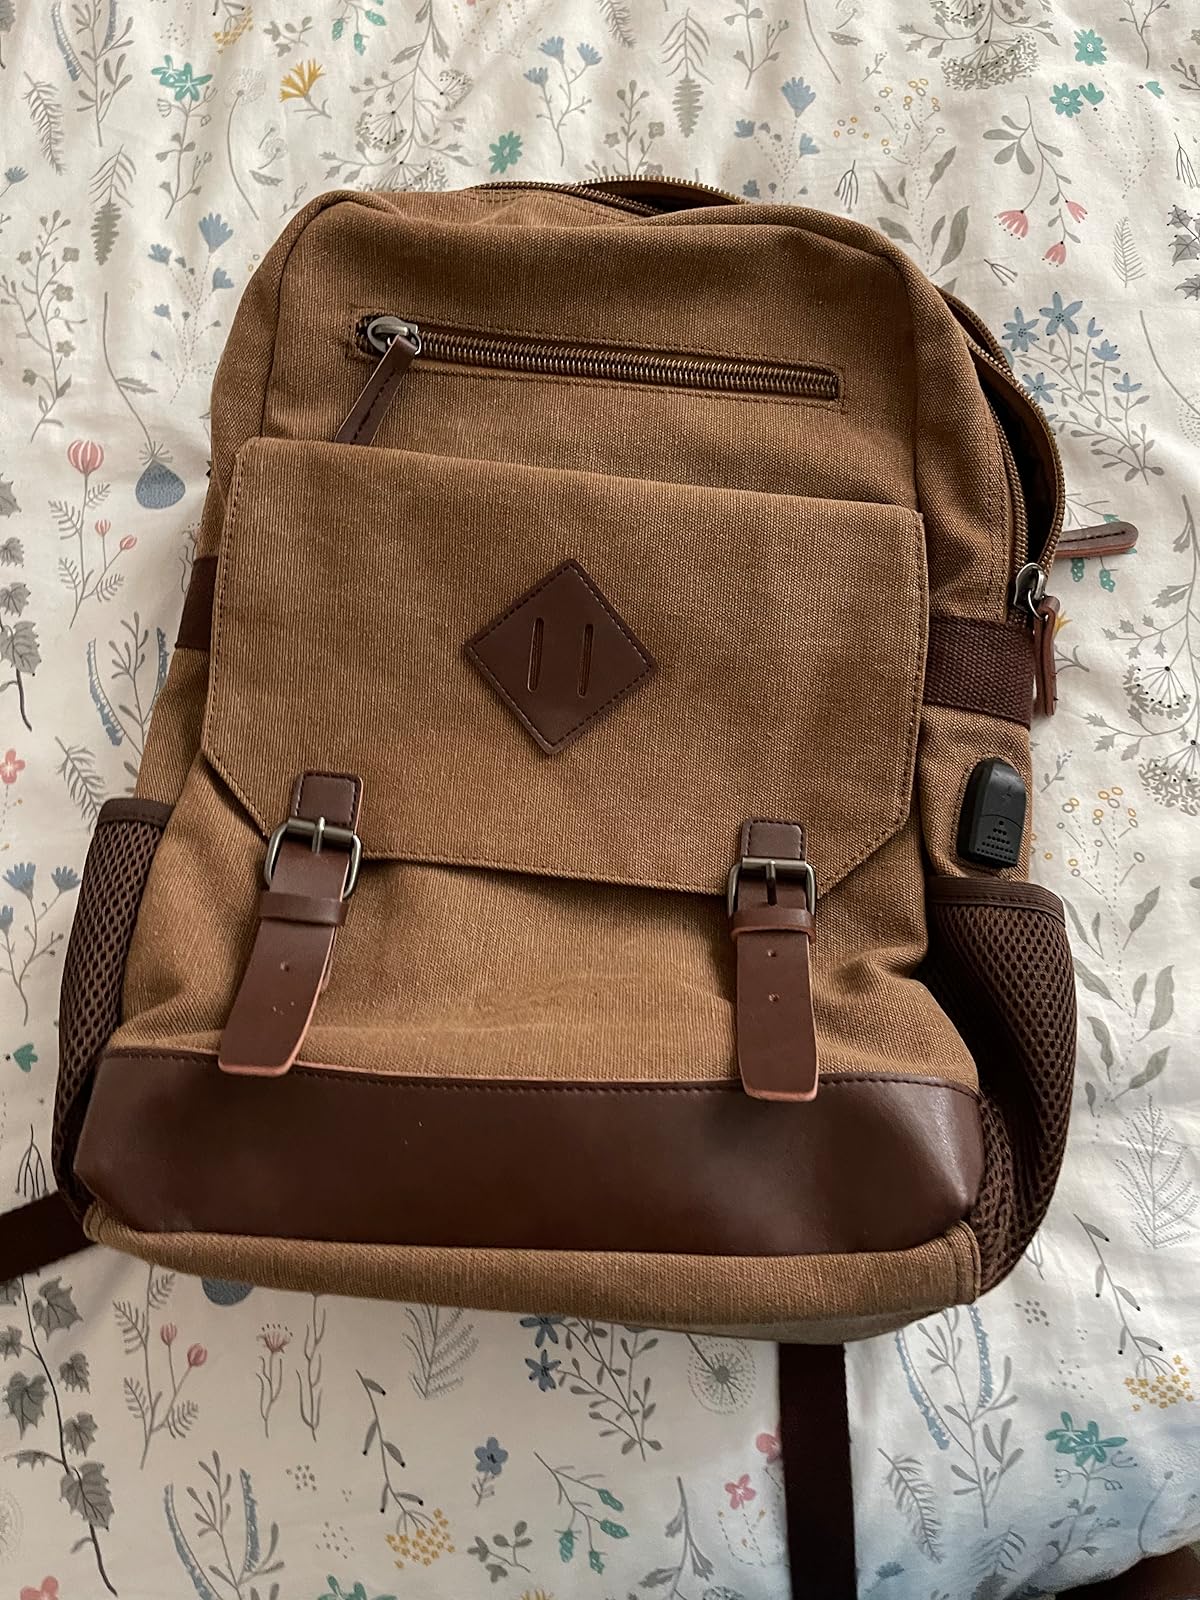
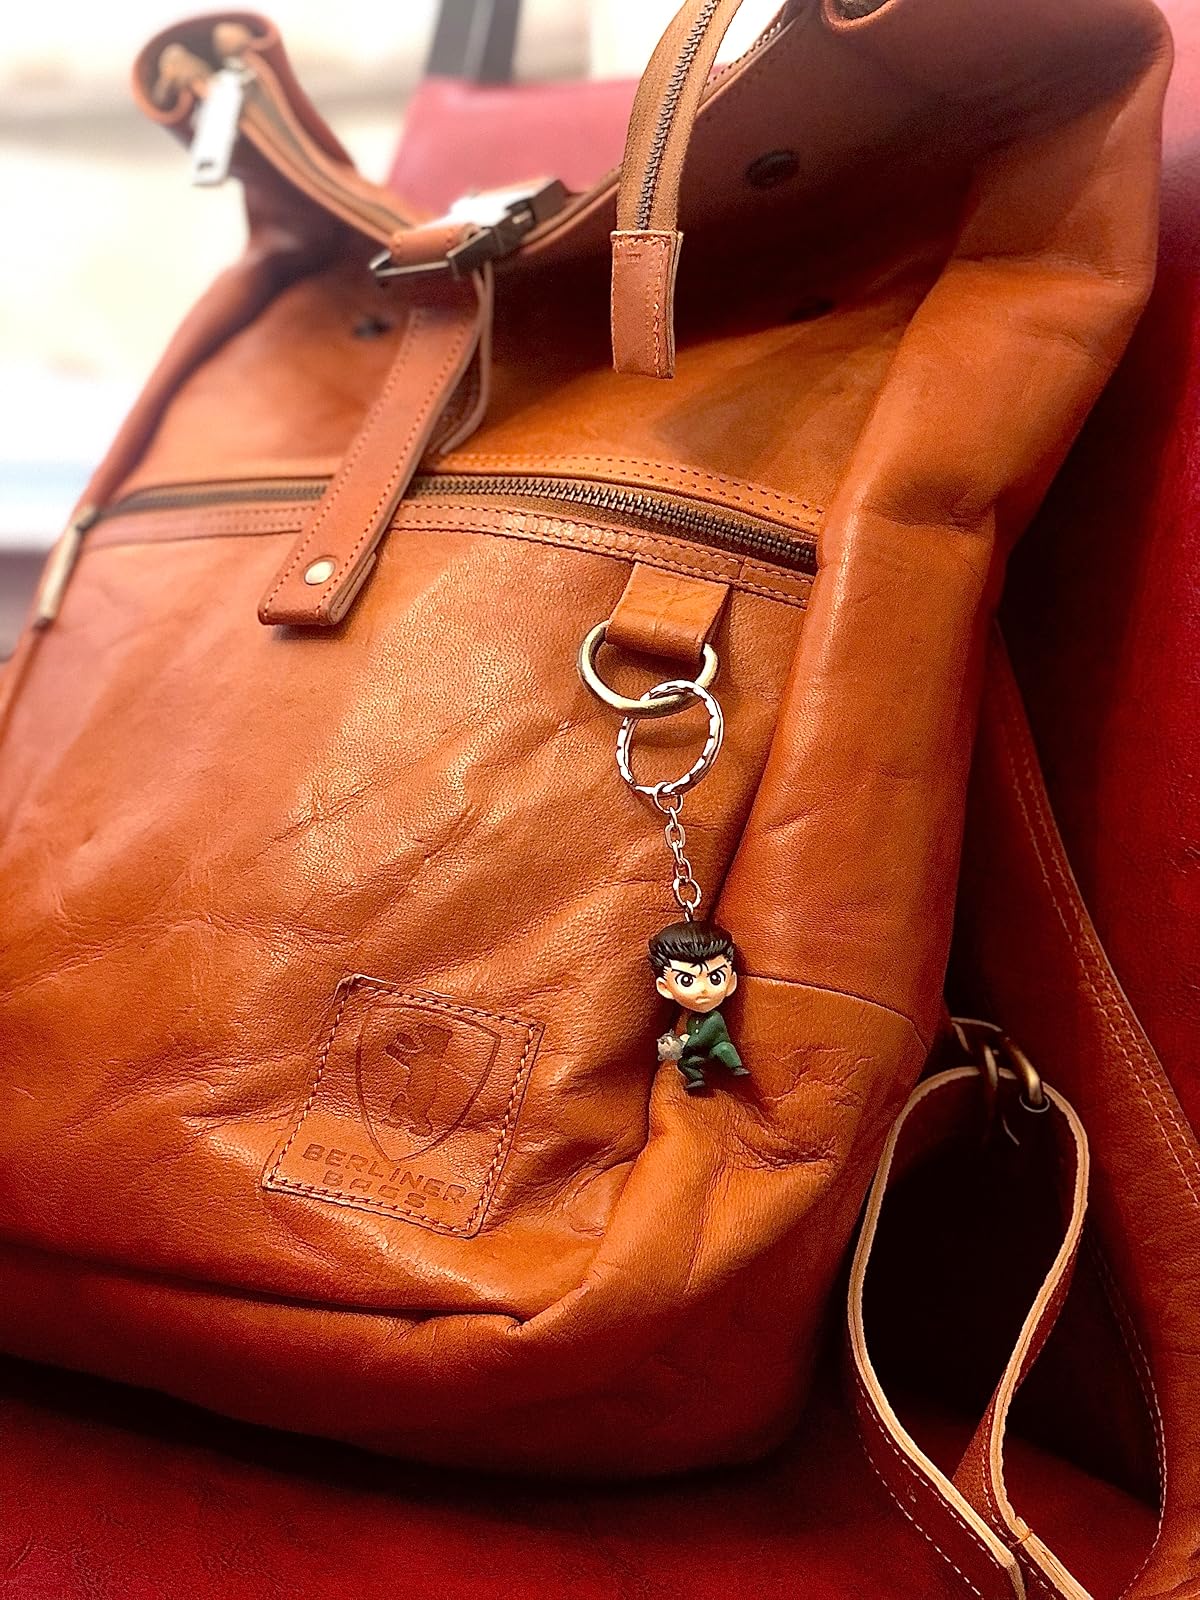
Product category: bag
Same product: no